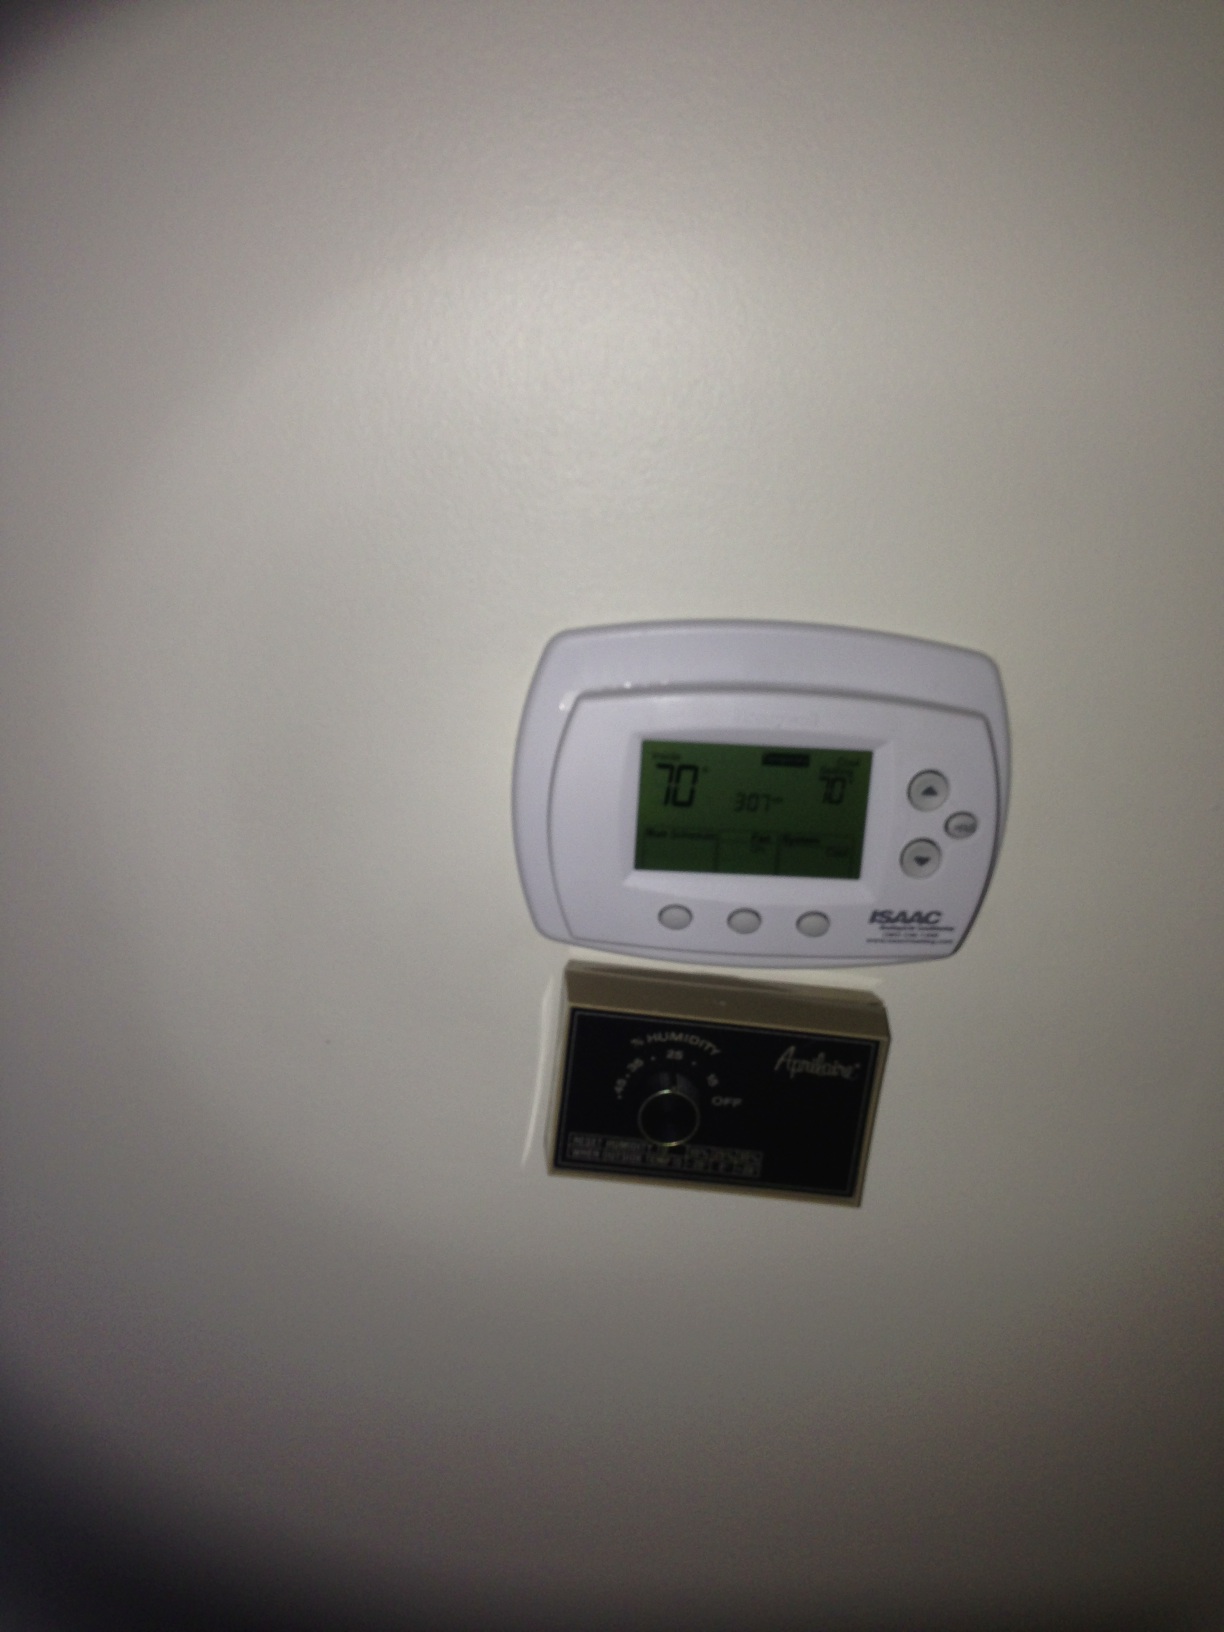Question: What are the bottom buttons from left to right on the thermometer panel?
Answer: unanswerable